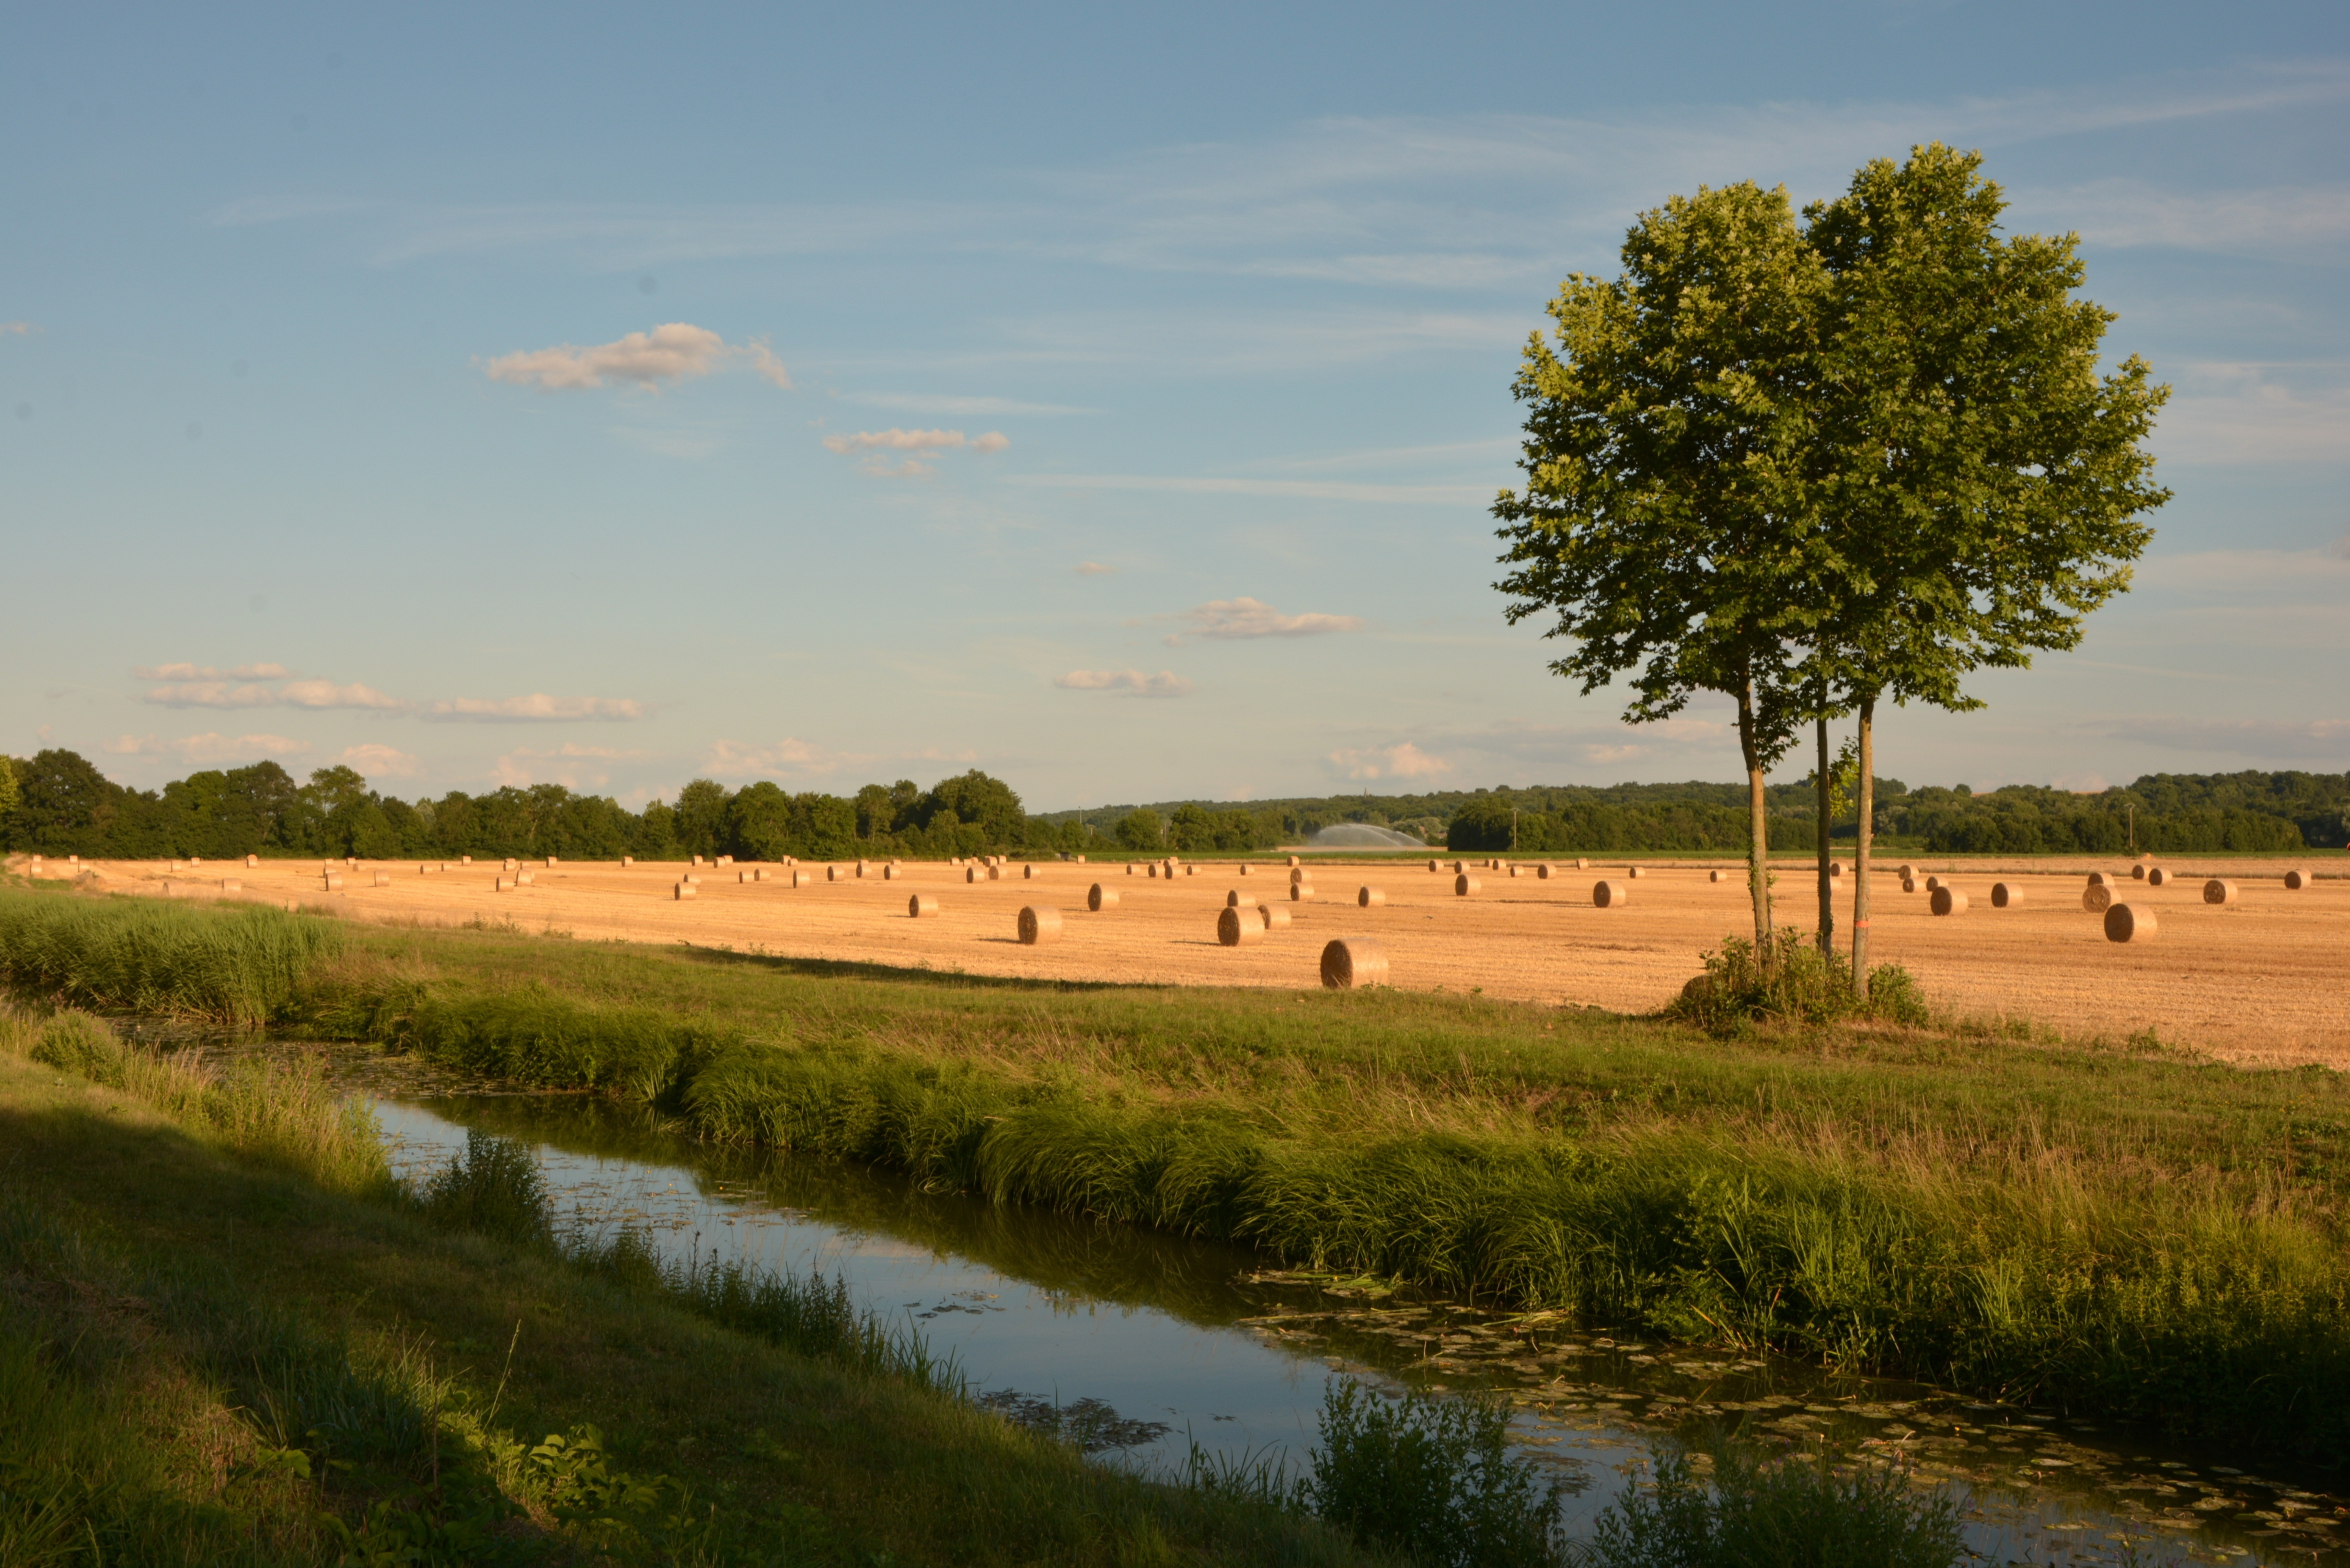
landscape, tree, nature, grass, horizon, marsh, wilderness, plant, field, meadow, wheat, prairie, morning, hill, river, reflection, agriculture, savanna, waterway, plain, grassland, wetland, channel, habitat, ecosystem, rural area, paddy field, natural environment, geographical feature, woody plant